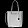
Label: Bag